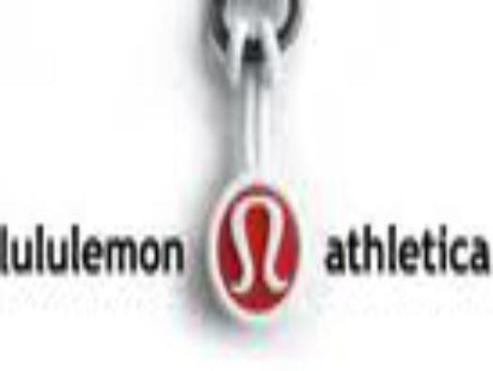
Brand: lululemon athletica-2
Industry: Sports